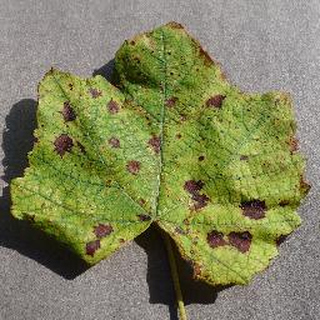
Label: grape_leaf_blight